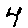
Label: 4